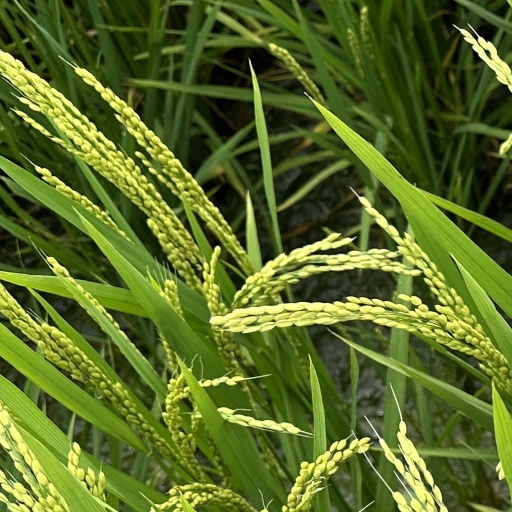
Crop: rice